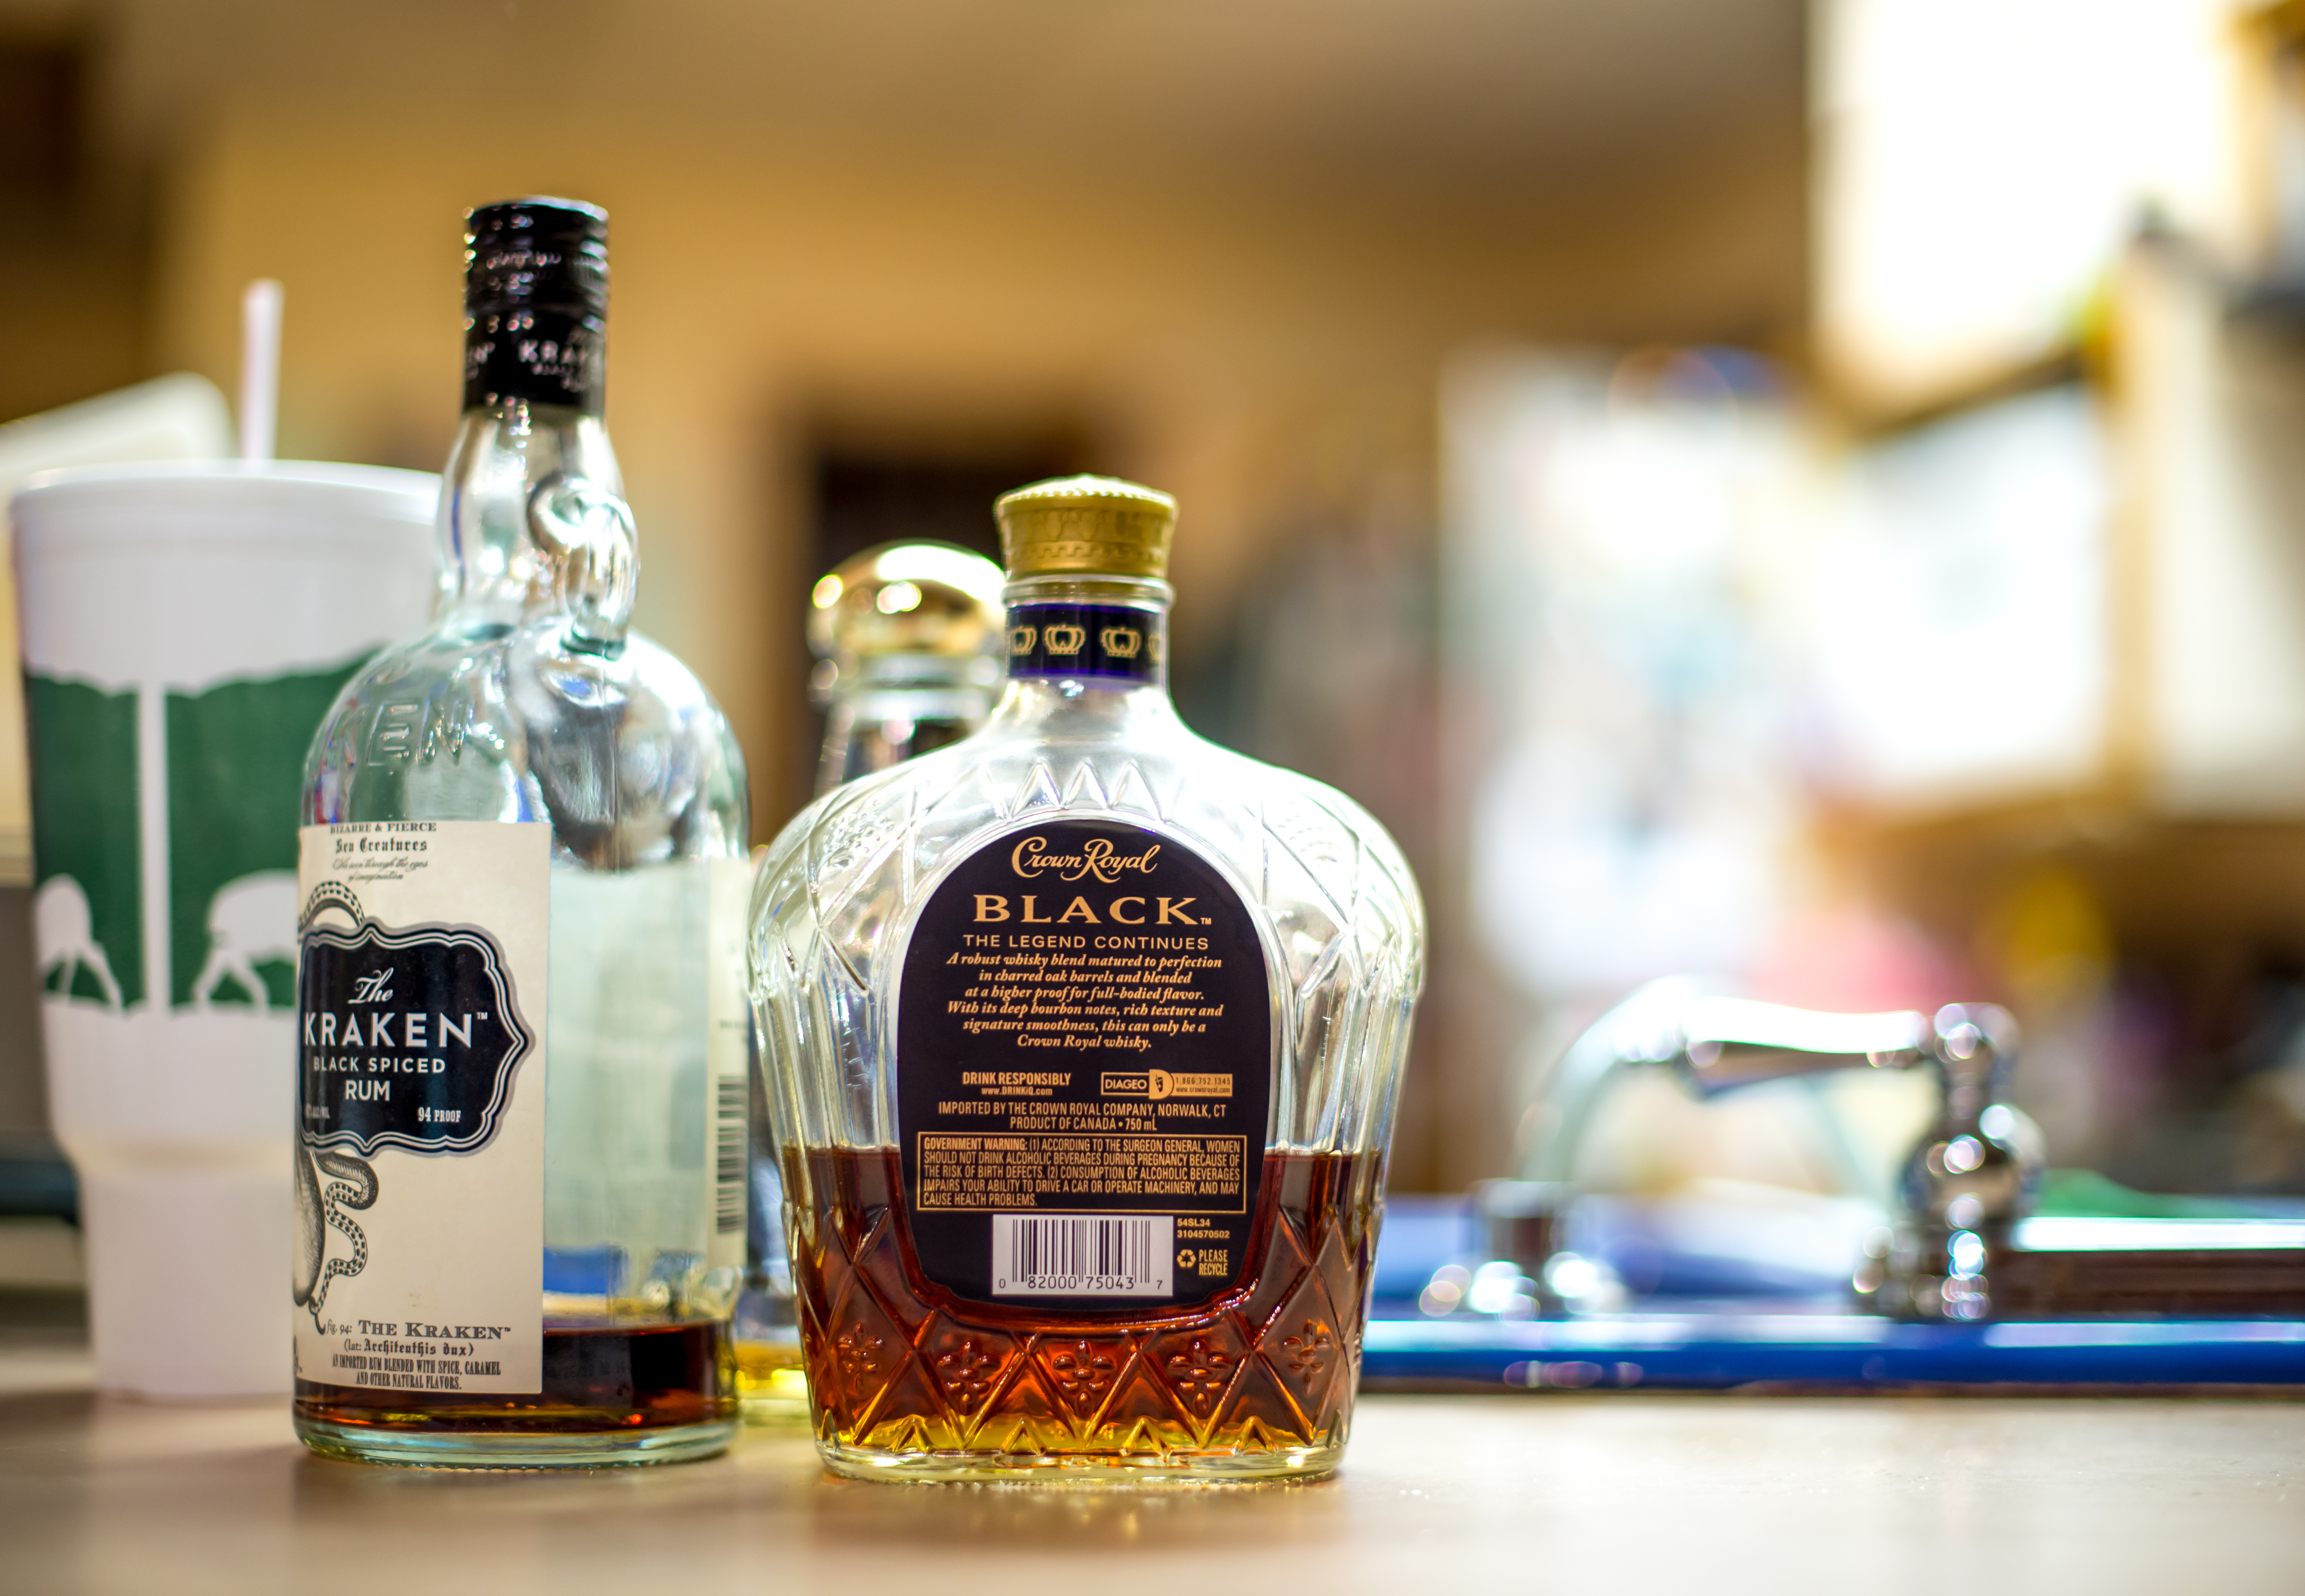
bokeh, white, field, photography, photo, food, color, kitchen, beverage, drink, bottle, nikon, black, christmas, liquor, crown, whiskey, 2015, family, art, holidays, spirits, raw, whisky, royal, depth, depthoffield, december, liqueur, rum, eve, colorphotography, nikond600, crownroyal, christmaseve, kraken, d600, thekraken, alcoholic beverage, distilled beverage